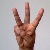
The image shows a hand gesture representing the letter 'W' in Indian Sign Language.